Potapy Emelianov

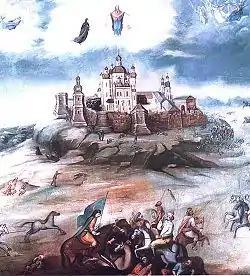
A view of the still Greek-Catholic Pochaiv Lavra during the early 1800s.

Pyotr Andreevich Emelianov was born in Ufa Governorate around 1889 into a peasant family of "Bezpopovtsy", or Priestless Old Believers. His ancestors had left the Russian Orthodox Church in the mid-17th-century, over the liturgical reforms introduced by Patriarch Nikon of Moscow and Tsar Alexis of Russia, who both enforced conformity in vain using excommunication, Siberian internal exile, torture, and even burning at the stake for heresy. In about 1901, a nine year old Pyotr and his family were received into the Russian Orthodox Church as "Edinovertsy", or Old Ritualist Orthodox, by the Bishop of Ufa and Menzelinsk, Anthony (Khrapovitsky).